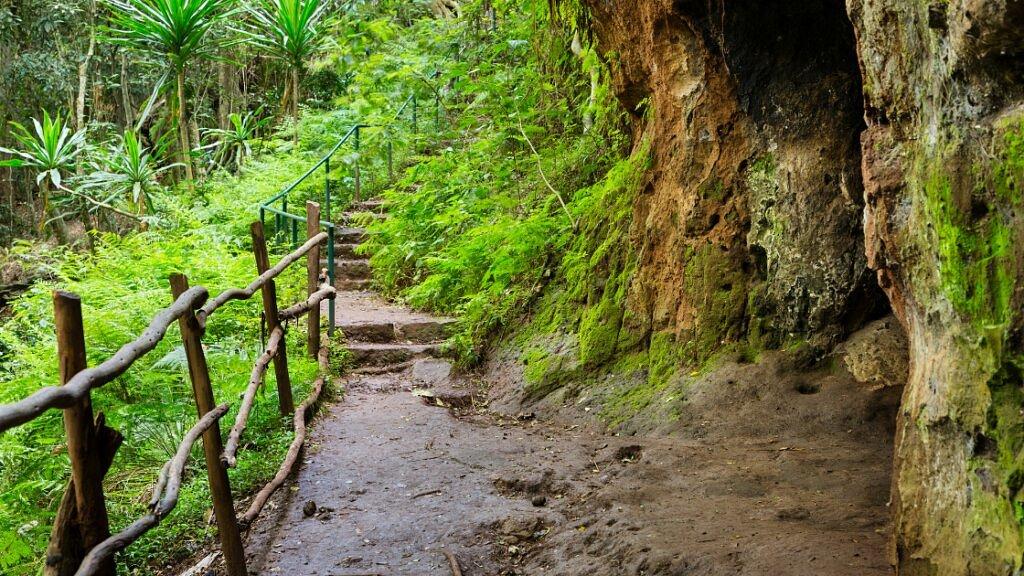
Aliye upande wa kulia amevaa [cs]apron[cs] nyeupe huku ameshika sahani, ndiye mpishi, mbele kidogo kuna jumba la manjano. Ni wakati wa jioni jua linawaka.